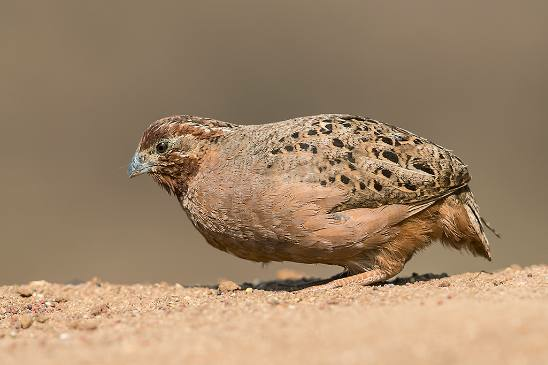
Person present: No